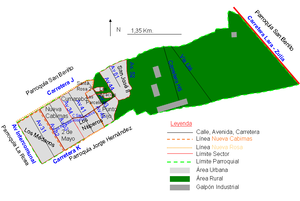
Rómulo Betancourt est l'une des neuf paroisses civiles de la municipalité de Cabimas dans l'État de Zulia au Venezuela.